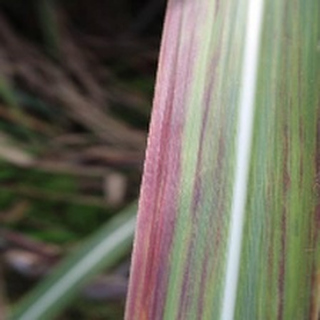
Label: sugarcane_bacterial_blight